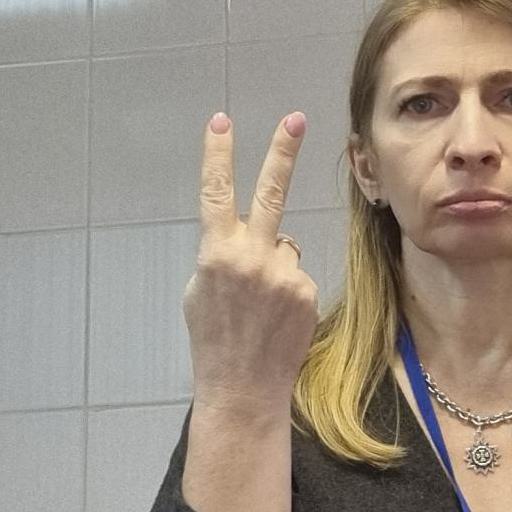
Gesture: peace_inverted